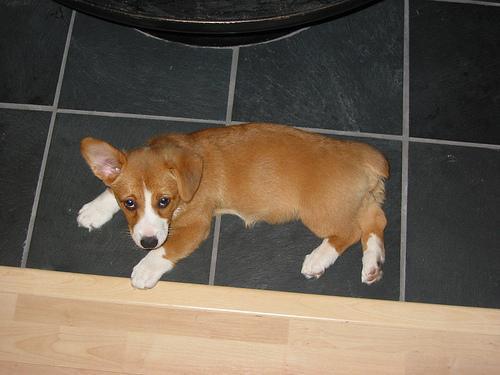
Pembroke